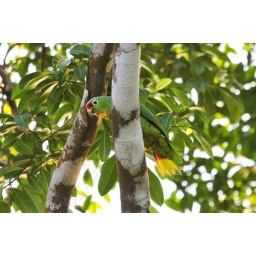
red lored parrot in tre